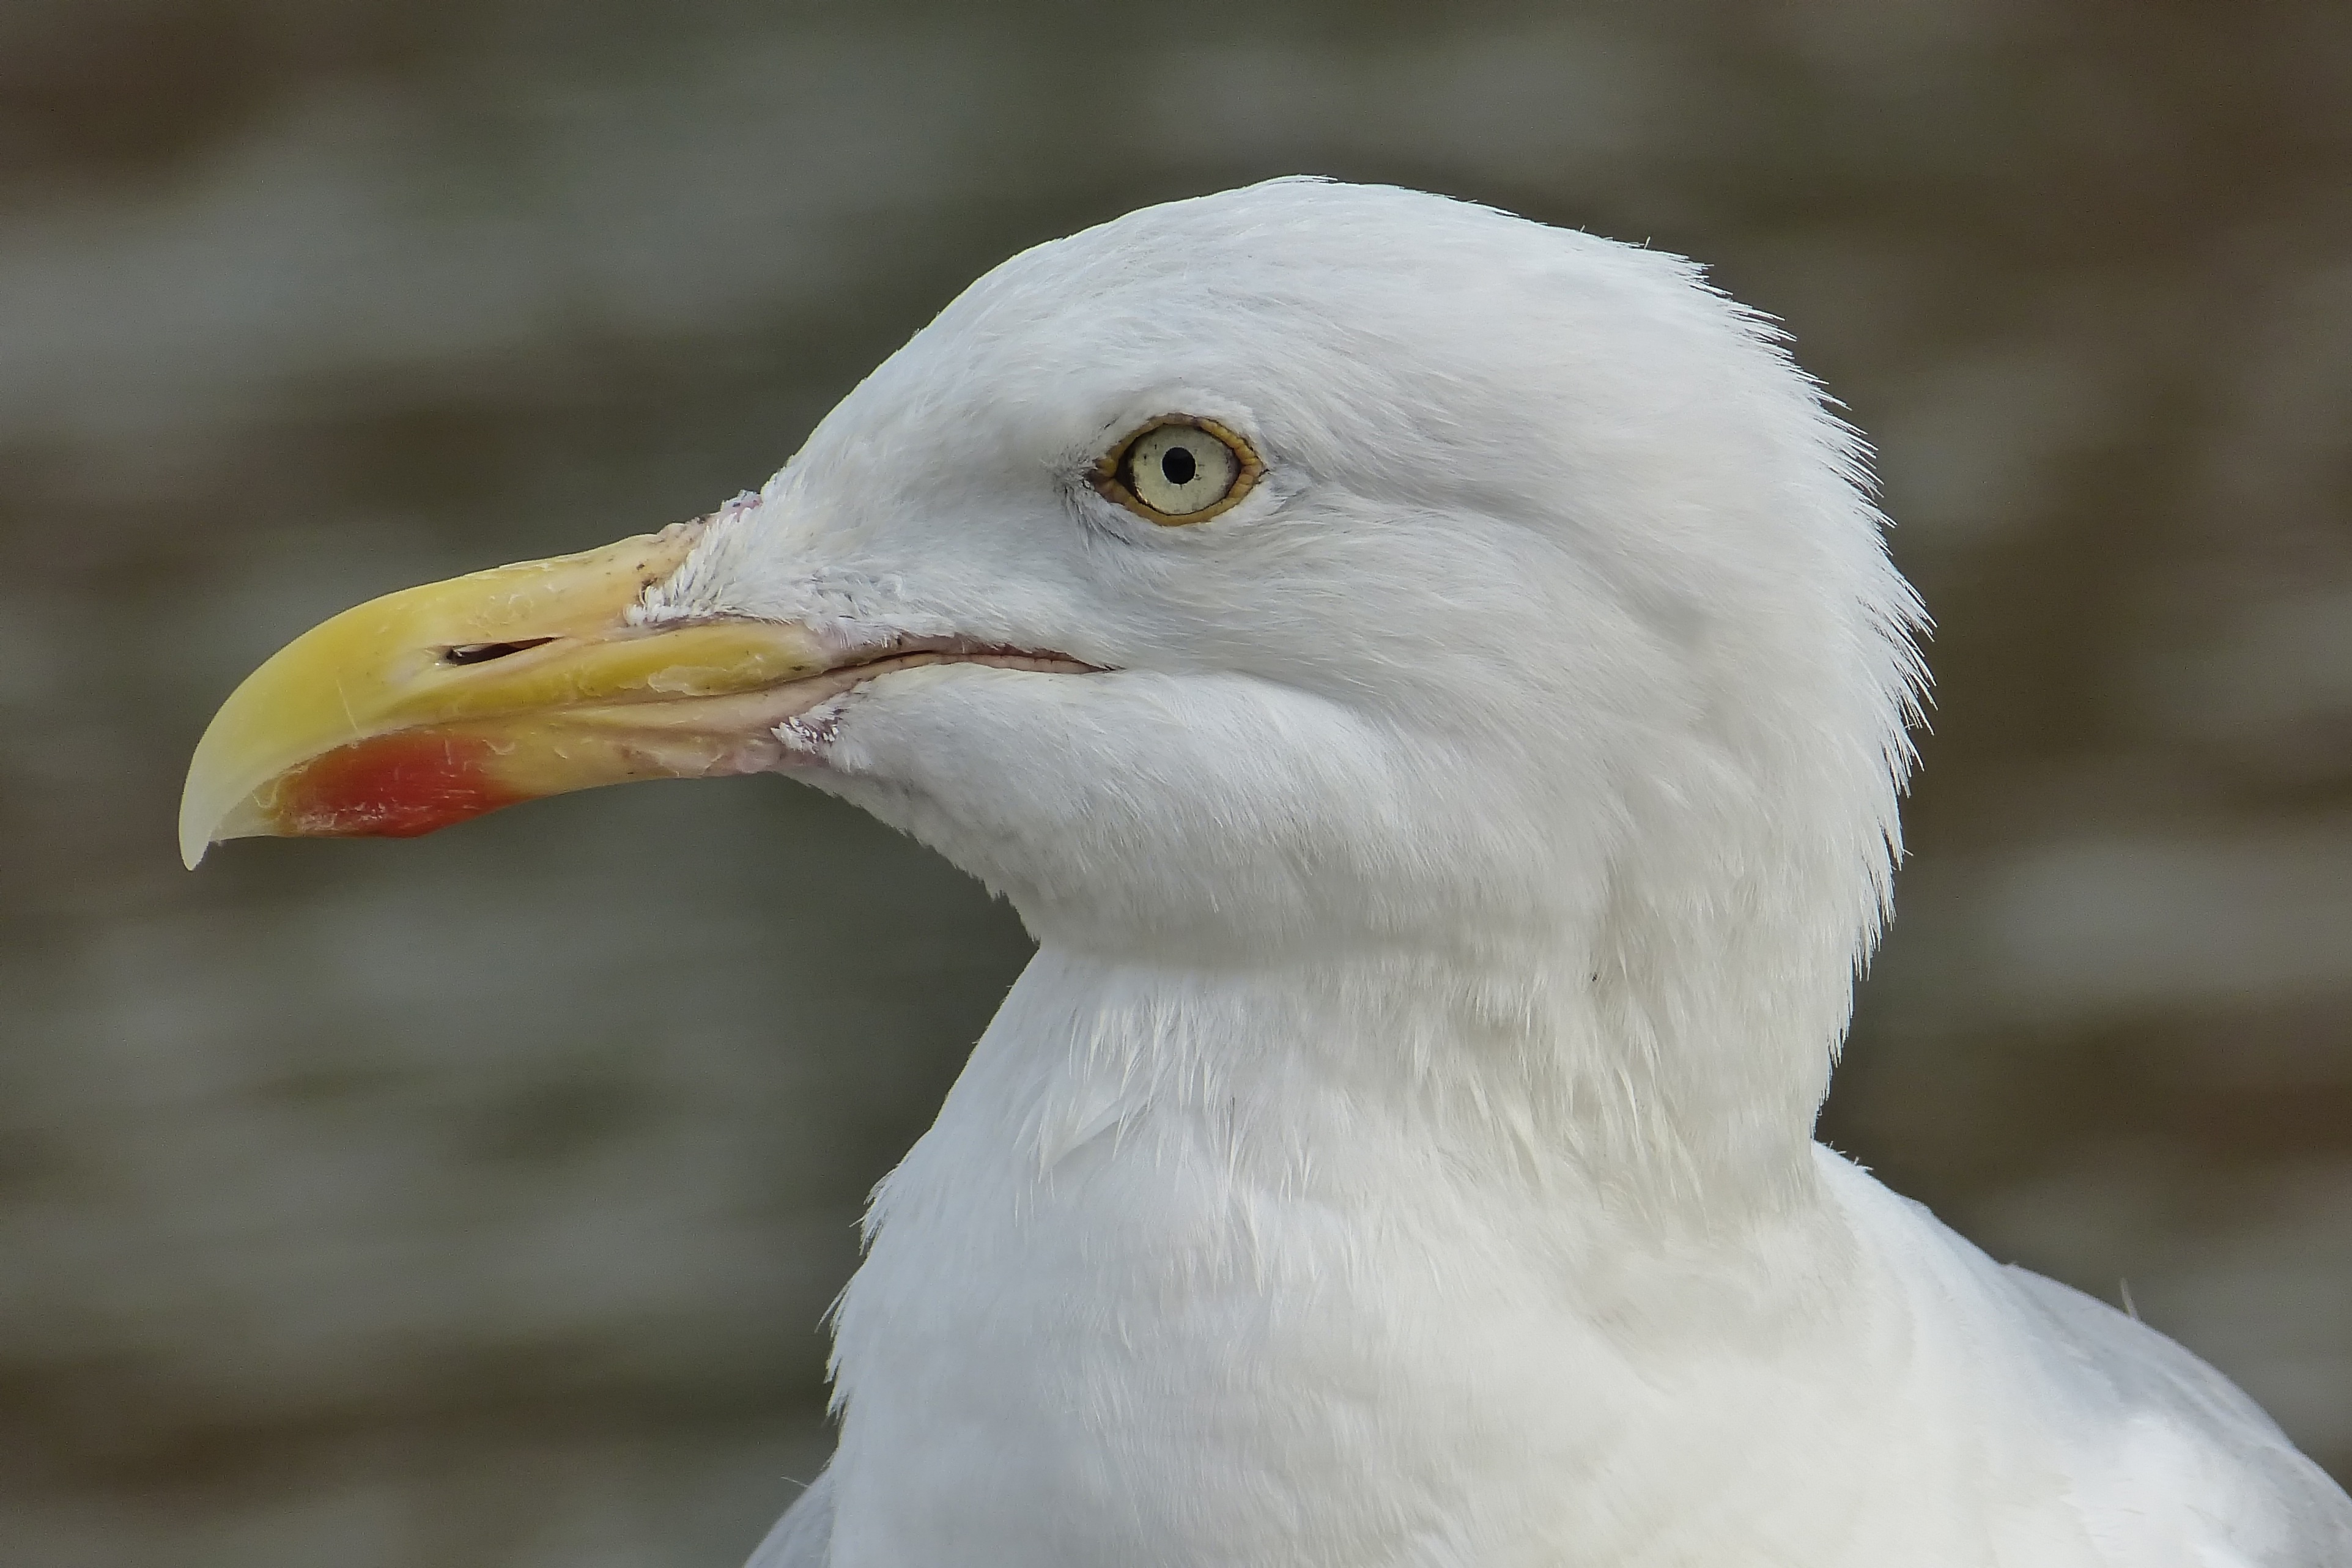
bird, wing, seabird, seagull, wildlife, gull, beak, fauna, close up, vertebrate, bill, charadriiformes, gulls head, european herring gull